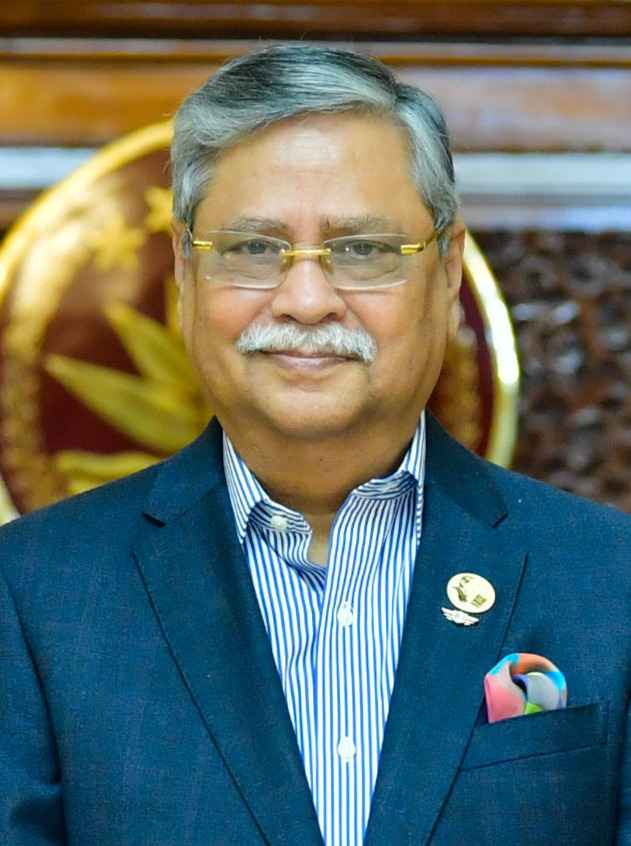
โมฮัมหมัด ชาฮาบุดดิน

| name = โมฮัมหมัด ชาฮาบุดดิน
| native_name_lang = bn
| image = Mohammed Shahabuddin.jpg
| caption = ชาฮาบุดดินใน ค.ศ. 2023
| office = ประธานาธิบดีบังกลาเทศ คนที่ 22
| primeminister = เชก ฮาซินา
| term_start = 24 เมษายน ค.ศ. 2023 ()
| predecessor = อับดุล ฮามิด
| office1 = คณะกรรมการป้องกันและปราบปรามการทุจริต (บังกลาเทศ)|คณะกรรมการป้องกันและปราบปรามการทุจริต
| termstart1 = 14 มีนาคม ค.ศ. 2011
| termend1 = 13 มีนาคม ค.ศ. 2016 ()
| successor1 = A. F. M. Aminul Islam
| birth_name = โมฮัมหมัด ชาฮาบุดดิน
| birth_place = ศิวารามปุระ :en:Pabna|พนา เบงกอลตะวันออก ประเทศปากีสถานในเครือจักรภพ|ปากีสถาน
| nationality = ชาวบังกลาเทศ
| party = สันนิบาตอวามี
| children = 1 คน
| education = วิทยาศาสตรมหาบัณฑิต, นิติศาสตรบัณฑิต
| residence = Bangabhaban
| father = Sharfuddin Ansari
| mother = Khairunnesa
| serviceyears = 1971
| branch = File:Flag of the Mukti Bahini-DeFacto.svg|25px
Mukti Bahini&nbsp;∟ Mujib Bahini
| battles = สงครามปลดปล่อยบังกลาเทศ
| president1 = อับดุล ฮามิด
โมฮัมหมัด ชาฮาบุดดิน (; เกิด 10 ธันวาคม ค.ศ. 1949) เป็นนักกฎหมาย ข้าราชการ และนักการเมืองชาวบังกลาเทศ ซึ่งเป็นประธานาธิบดีคนที่ 22 และคนปัจจุบันของบังกลาเทศ เขาได้รับเลือกในการเลือกตั้งประธานาธิบดีบังกลาเทศ ค.ศ. 2023 ในการเสนอชื่อโดยพรรคสันนิบาตอวามี ก่อนดำรงตำแหน่งประธานาธิบดี เขาดำรงตำแหน่งเป็นผู้พิพากษาประจำภาค และกรรมาธิการของคณะกรรมการต่อต้านการทุจริตตั้งแต่ปี 2011 ถึง 2016
==อ้างอิง==
หมวดหมู่:บุคคลที่เกิดในปี พ.ศ. 2492
หมวดหมู่:บุคคลที่ยังมีชีวิตอยู่
หมวดหมู่:ประธานาธิบดีบังกลาเทศ